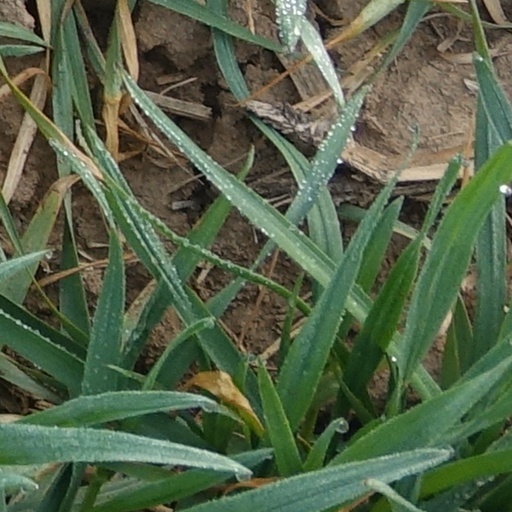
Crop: wheat